Molecular configuration

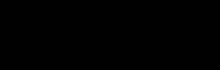
R-S isomerism of thalidomide. Chiral center marked with a star(*). Hydrogen (not drawn) is projecting "behind" the chiral centre.

Enantiomers are molecules having one or more chiral centres that are mirror images of each other. Chiral centres are designated R or S. If the 3 groups projecting towards you are arranged clockwise from highest priority to lowest priority, that centre is designated R. If counterclockwise, the centre is S. Priority is based on atomic number: atoms with higher atomic number are higher priority. If two molecules with one or more chiral centres differ in all of those centres, they are enantiomers.